Culture of Morocco

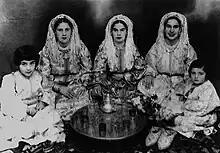

Moroccan cuisine is generally a mix of Arab, Andalusi, Berber and Mediterranean cuisines with slight European and sub-Saharan influences. Berbers had food staples such as figs, olives and dates and prepared lamb and poultry dishes frequently. This has heavily influenced Moroccan cuisine as all of these are used in abundance. Morocco is known for dishes such as couscous, tajine, and "pastilla". Moroccan cuisine uses many herbs, including cilantro, parsley, and mint; spices such as cinnamon, turmeric, ginger, cumin, and saffron; and produce such as tomatoes, onions, garlic, zucchini, bell peppers, and eggplant. One of the defining features of Moroccan cuisine is the interplay between sweet and savory flavors, as exemplified by "tfaya", a mix of caramelized onions, butter, cinnamon, sugar, and raisins often served with meat.